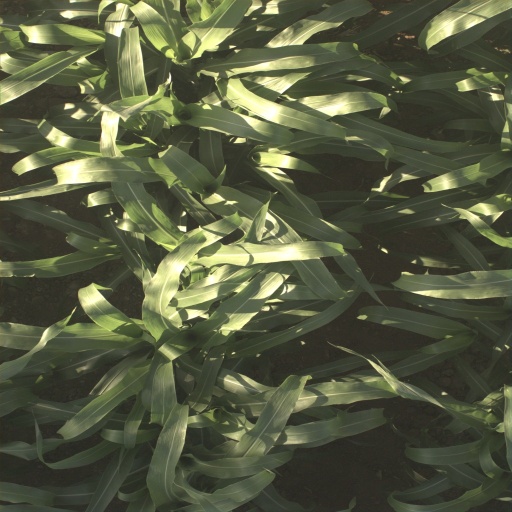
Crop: sorghum